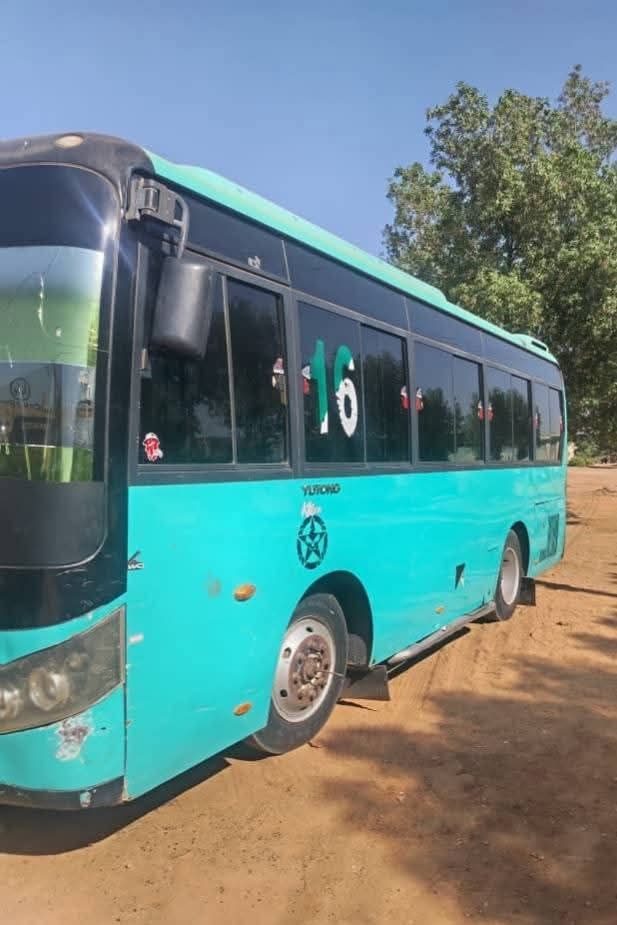
الوصف بالفصحى: حافلة الوالي مميز بلونة الاخضر و الاسود
الوصف بالعامية السودانية: بص الوالي مركون و مميز بلونة لون الزينب و الاسود
التصنيف: Transportation